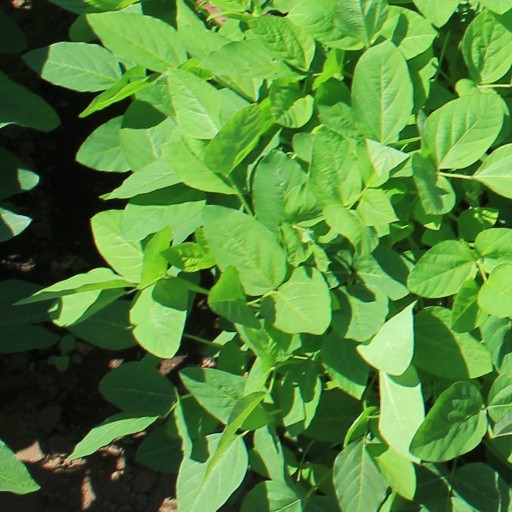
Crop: soybean